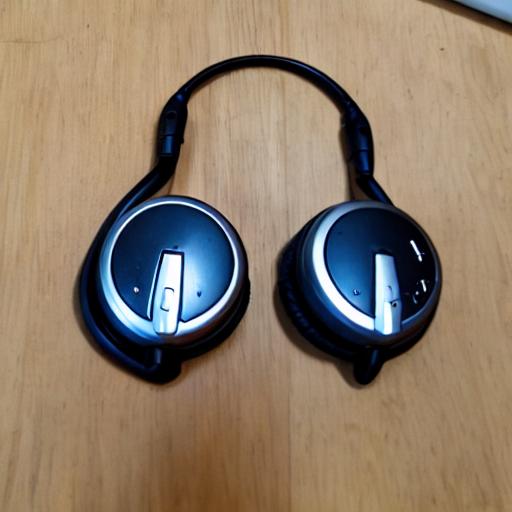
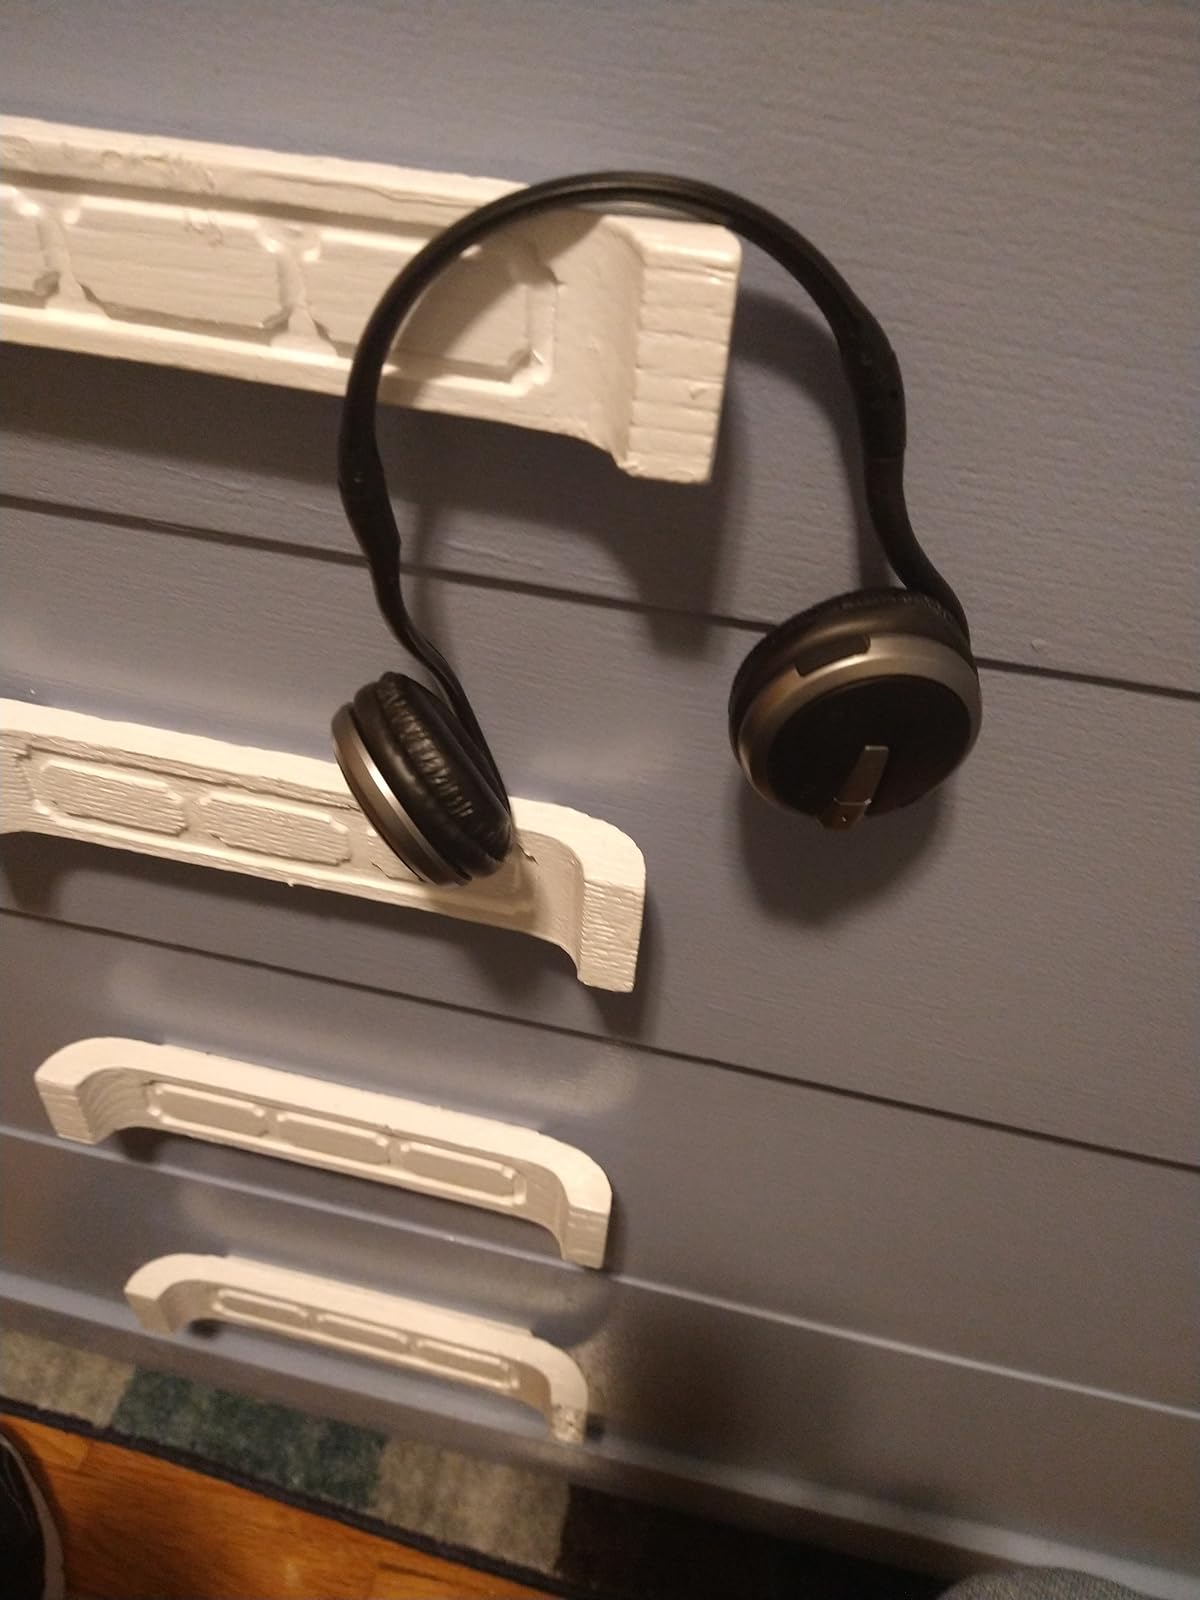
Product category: headphones
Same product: no